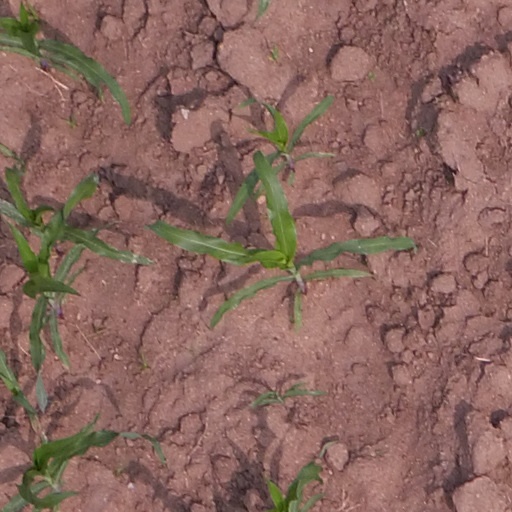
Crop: maize; corn